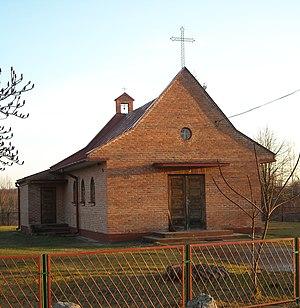
Rudka est un village polonais de la gmina de Ruda-Huta dans le powiat de Chełm de la voïvodie de Lublin dans l'est de la Pologne, à la frontière avec l'Ukraine.